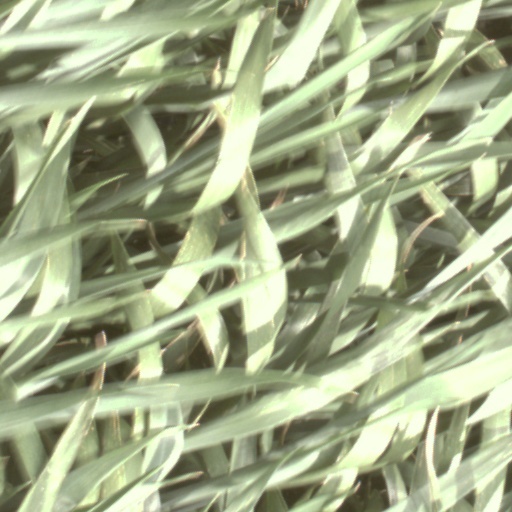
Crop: wheat